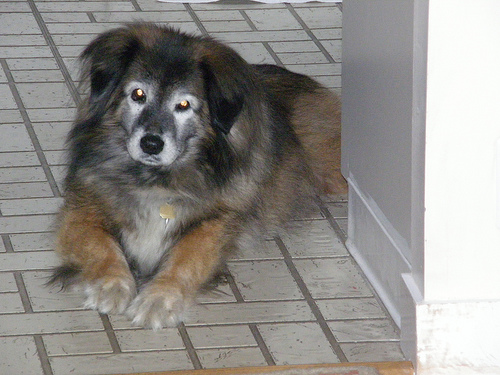
Animal: dog
Breed: leonberger